George Washington Parke Custis

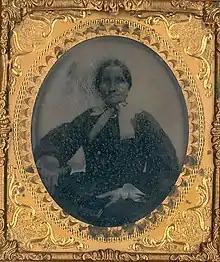
Maria Carter Syphax, the daughter of Custis and an enslaved maid, Airy Carter.

Custis owned land and enslaved people in several Virginia counties. In the 1820 U.S. Federal Census, he owned 116 slaves in New Kent County, Virginia in land he inherited from his father and hired a steward to manage. He also owned 58 slaves in what became Arlington County, then the Alexandria section of the District of Columbia. One of these slaves was his valet Philip Lee. In 1830, Custis owned 57 slaves in the Alexandria section of the District of Columbia, and in 1840 owned 52 slaves in that area (33 male and 19 female). The Alexandria slave schedules are missing or misindexed for the last census of his lifetime, in 1850. By 1850, Custis owned 98 enslaved people in New Kent County, and an additional 34 in King William County, Virginia.